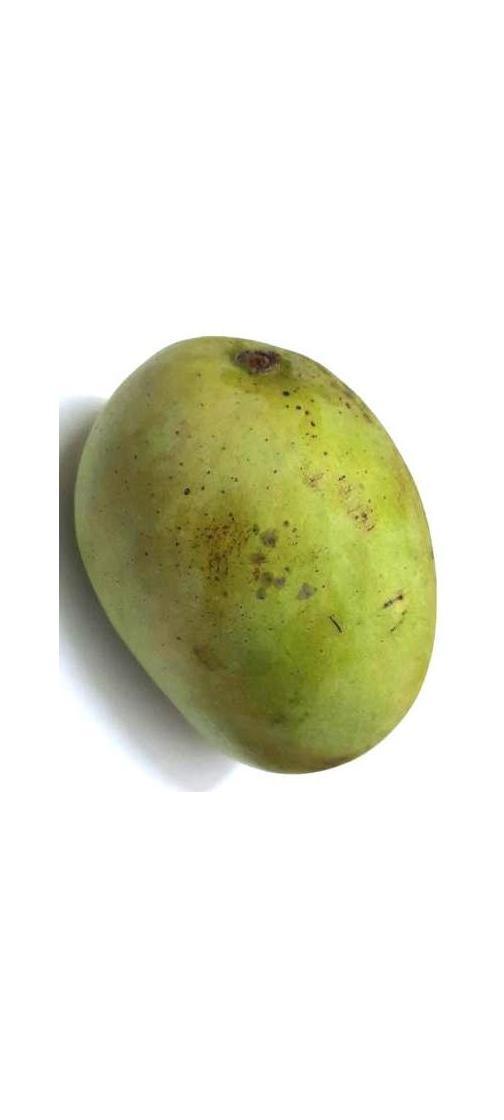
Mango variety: Fazli Shurmai